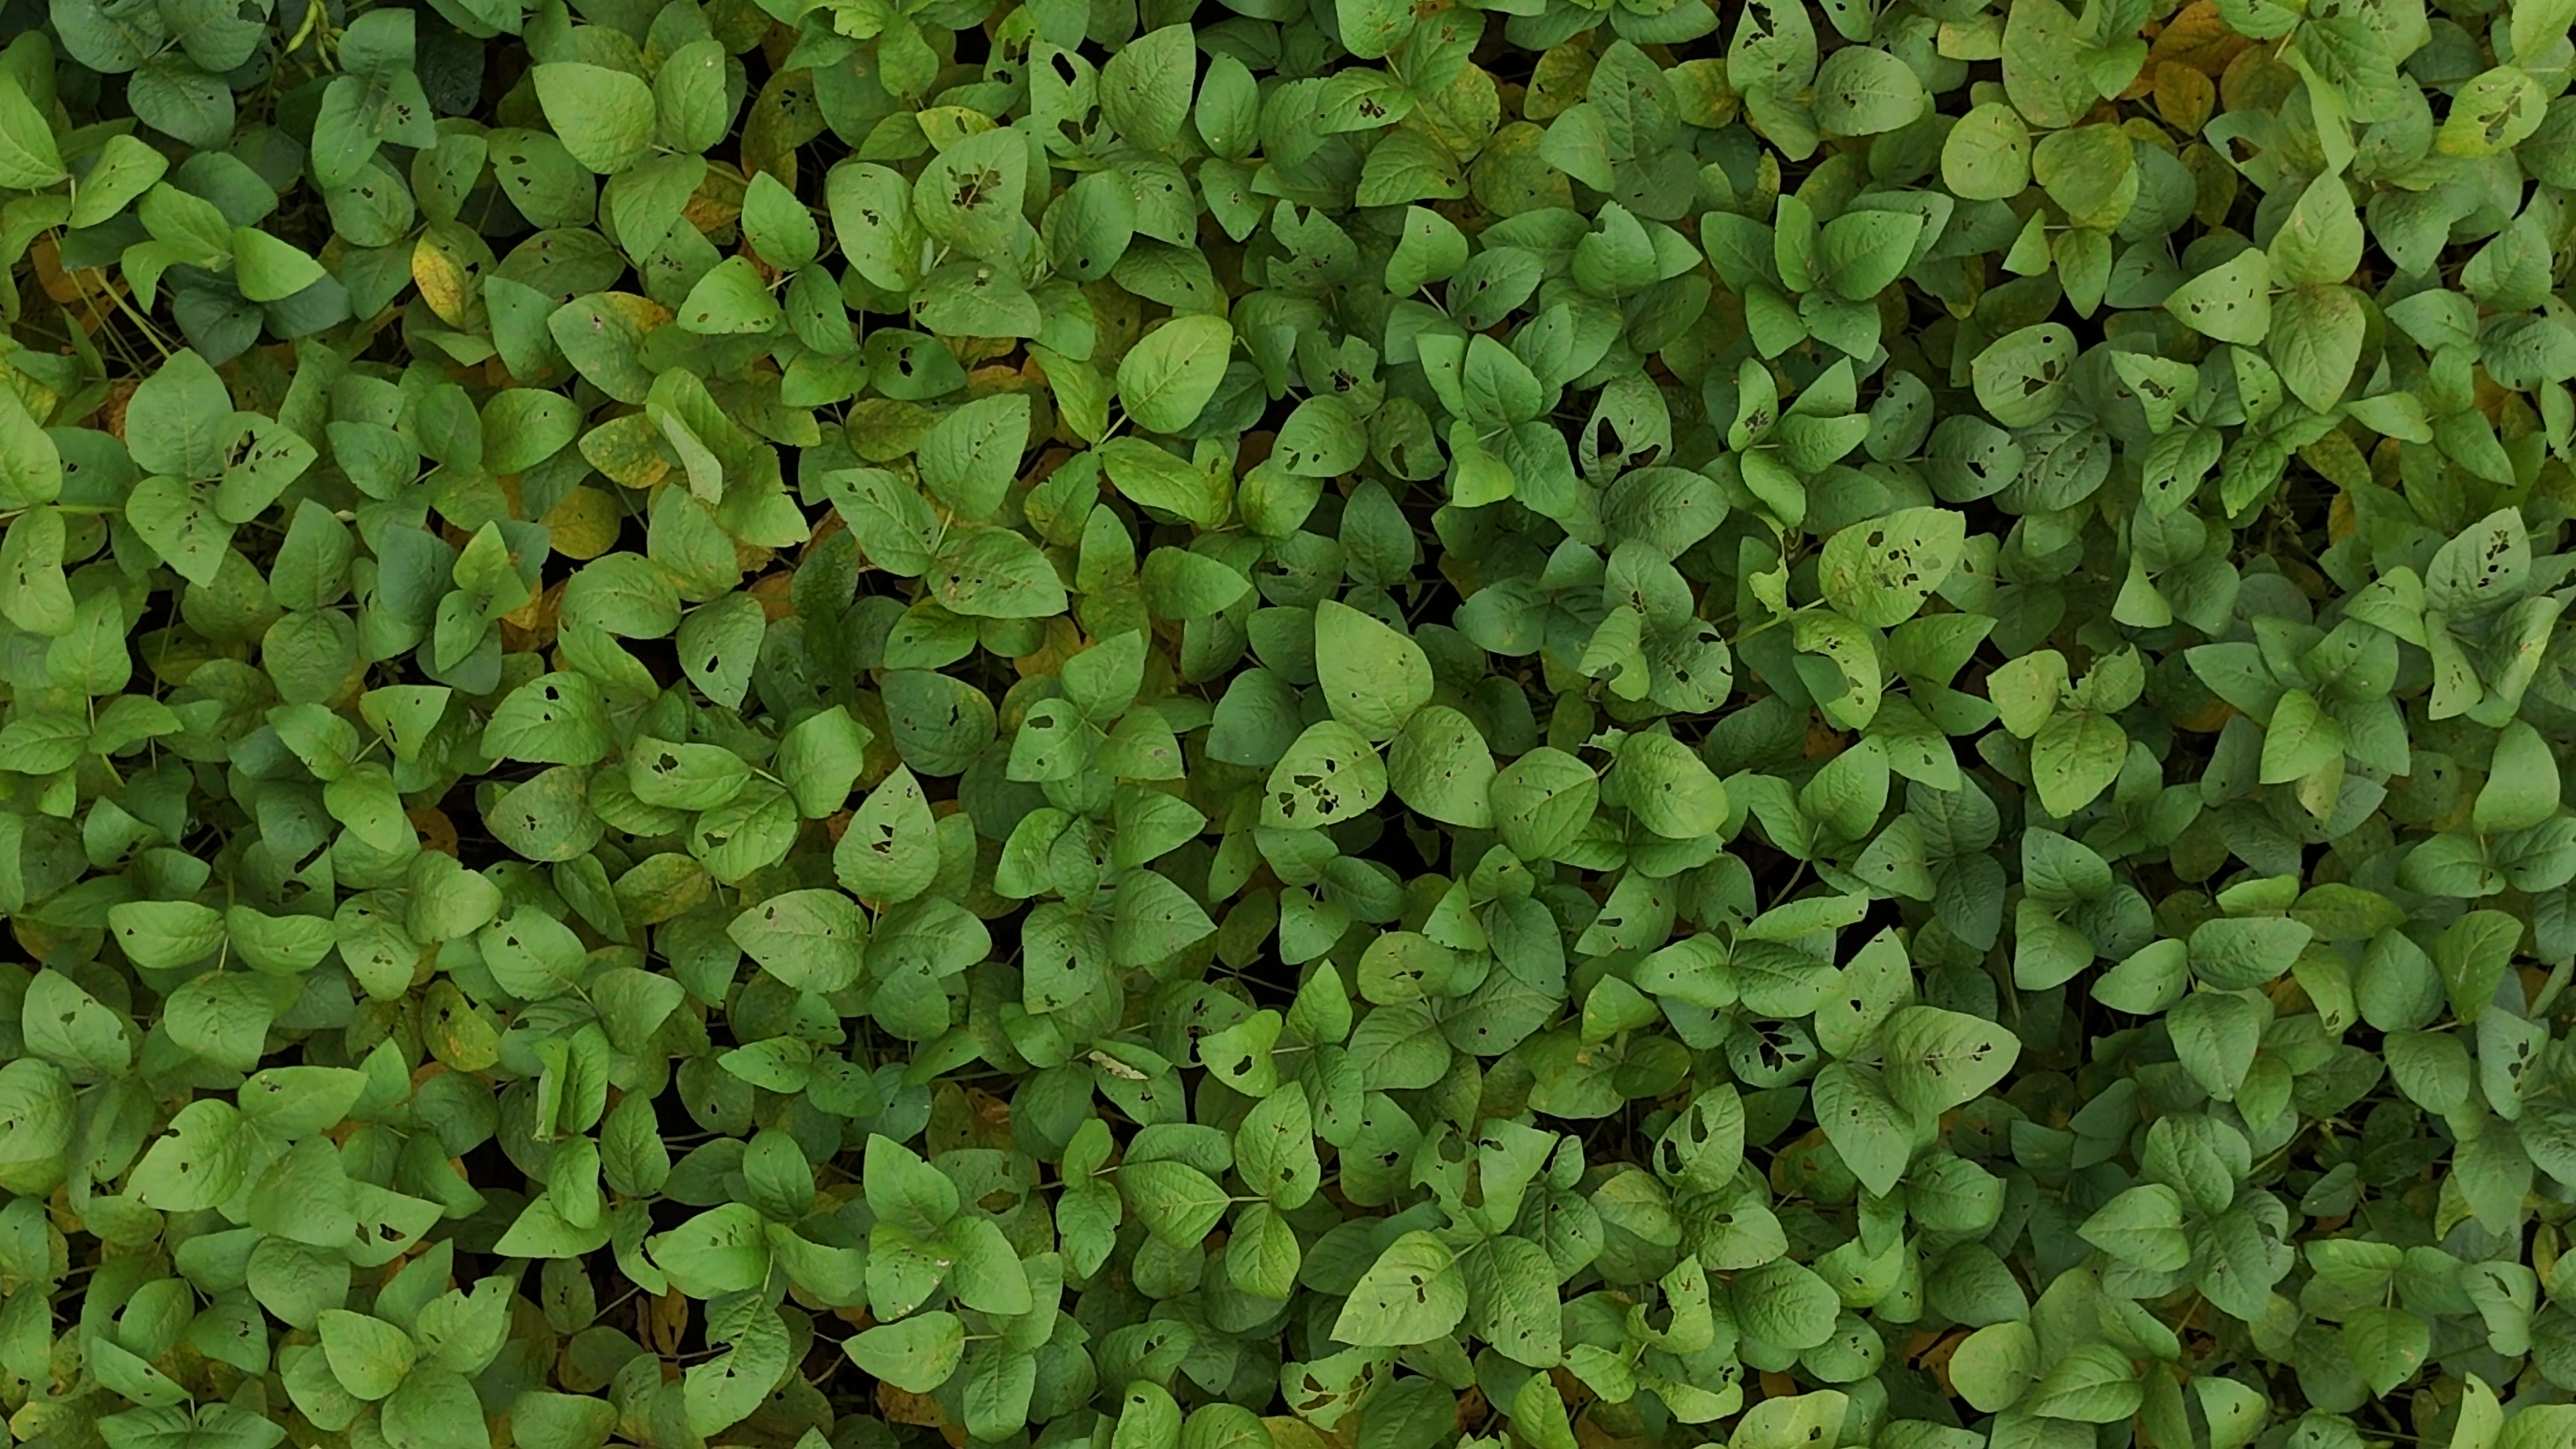
Label: Mosaic